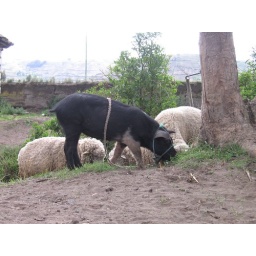
Village stay in the Santa Anita mountain community at the base of Volcan Chimborazo